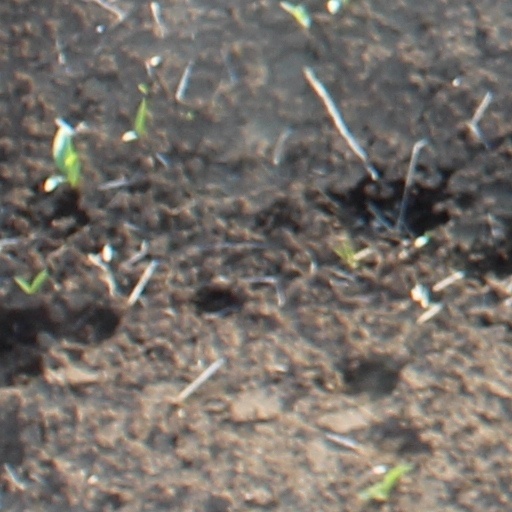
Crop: wheat